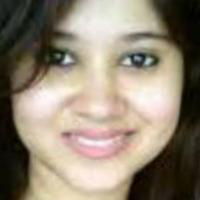
Age group: age 21-30